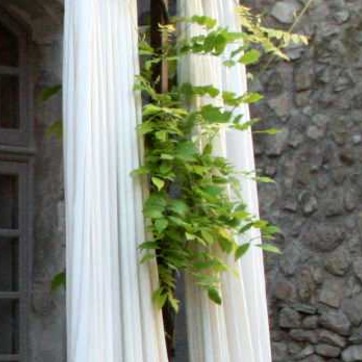
Material: foliage